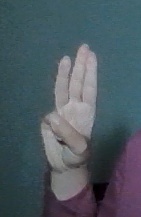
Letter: thaa